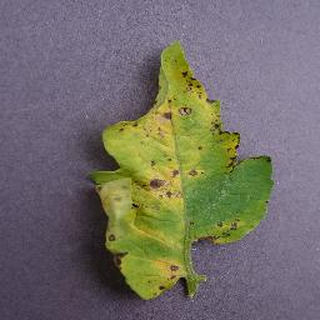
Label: tomato_septoria_leaf_spot